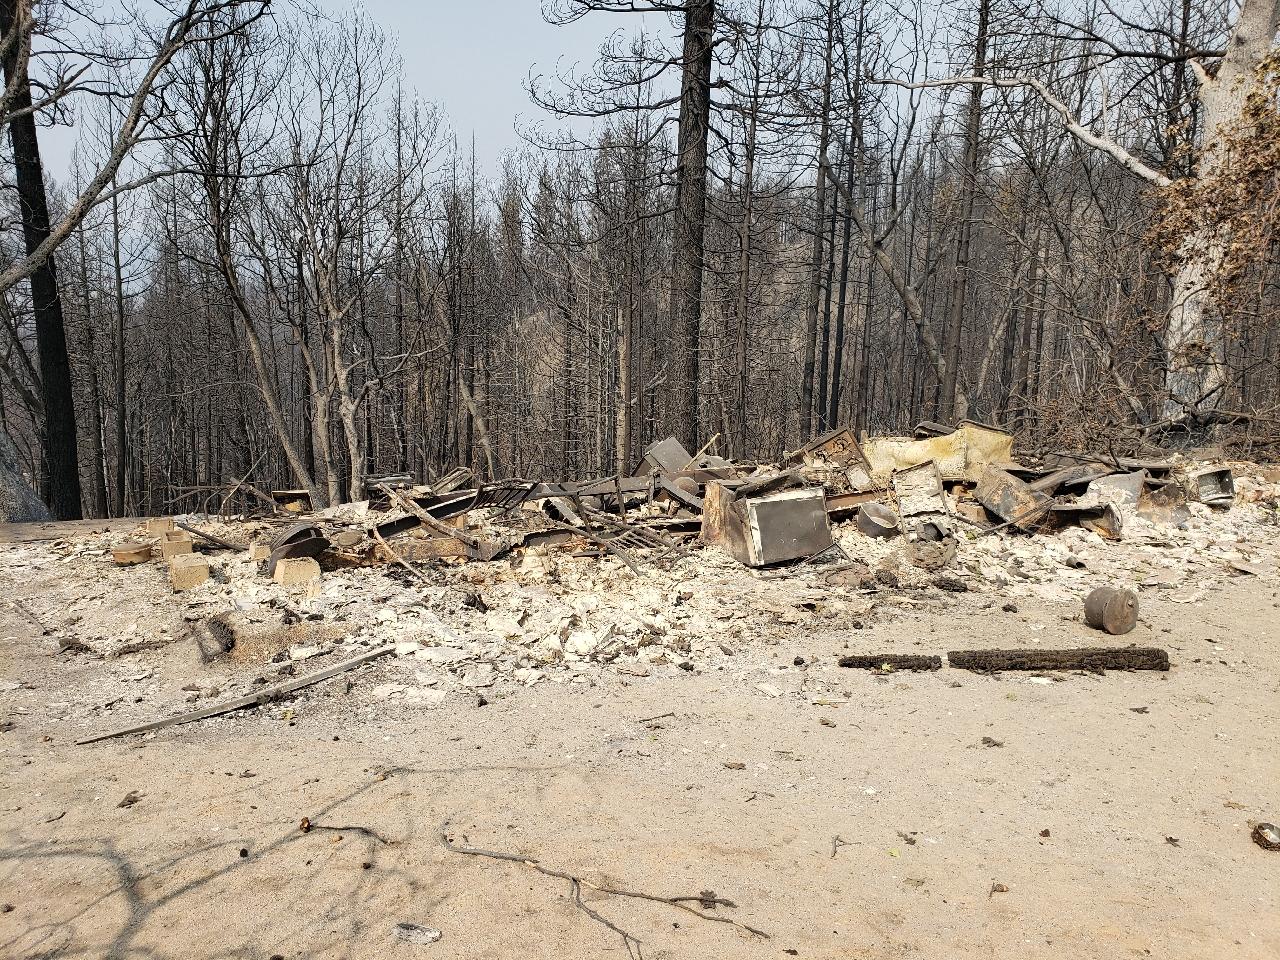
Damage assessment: destroyed